List of birds of Albania

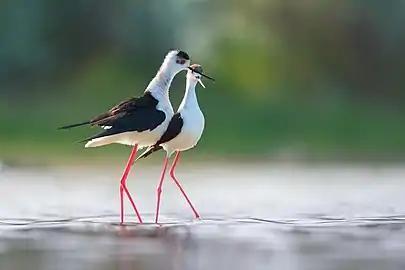

Rallidae is a large family of small to medium-sized birds which includes the rails, crakes, coots and gallinules. Typically they inhabit dense vegetation in damp environments near lakes, swamps or rivers. In general they are shy and secretive birds, making them difficult to observe. Most species have strong legs and long toes which are well adapted to soft uneven surfaces. They tend to have short, rounded wings and to be weak fliers.